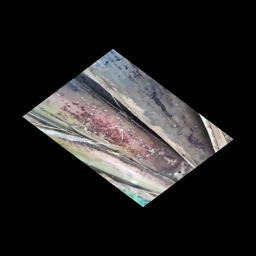
Label: PSEUDOSTEM WEEVIL